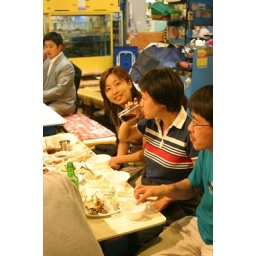
Eating in the fish market - can't get any fresher!